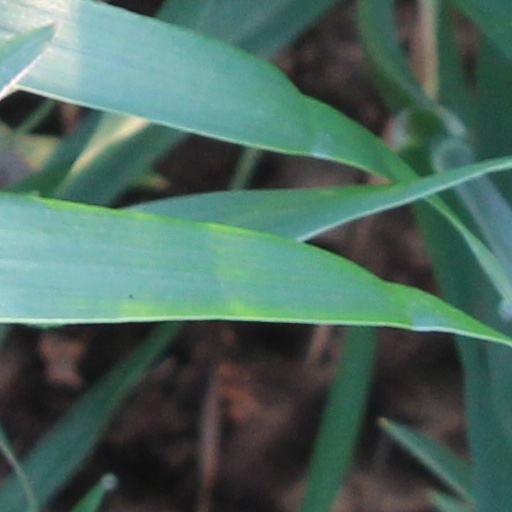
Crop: wheat